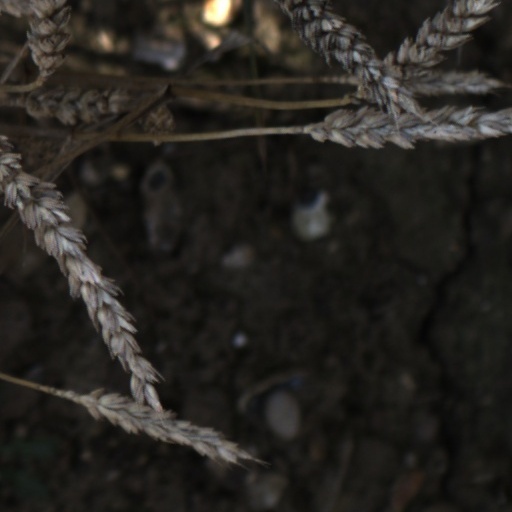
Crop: wheat